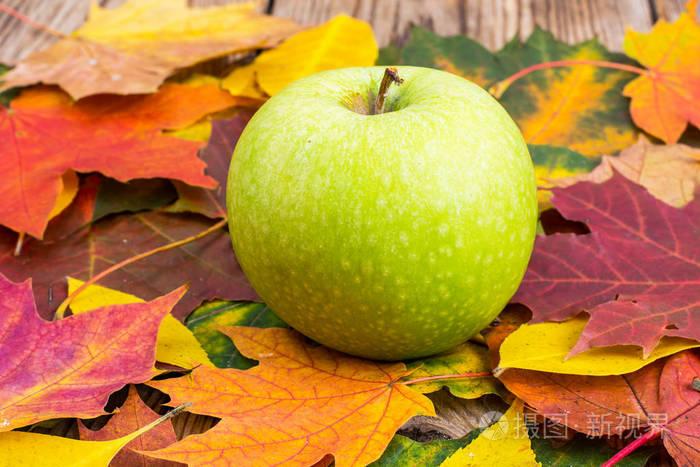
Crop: apple
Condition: healthy